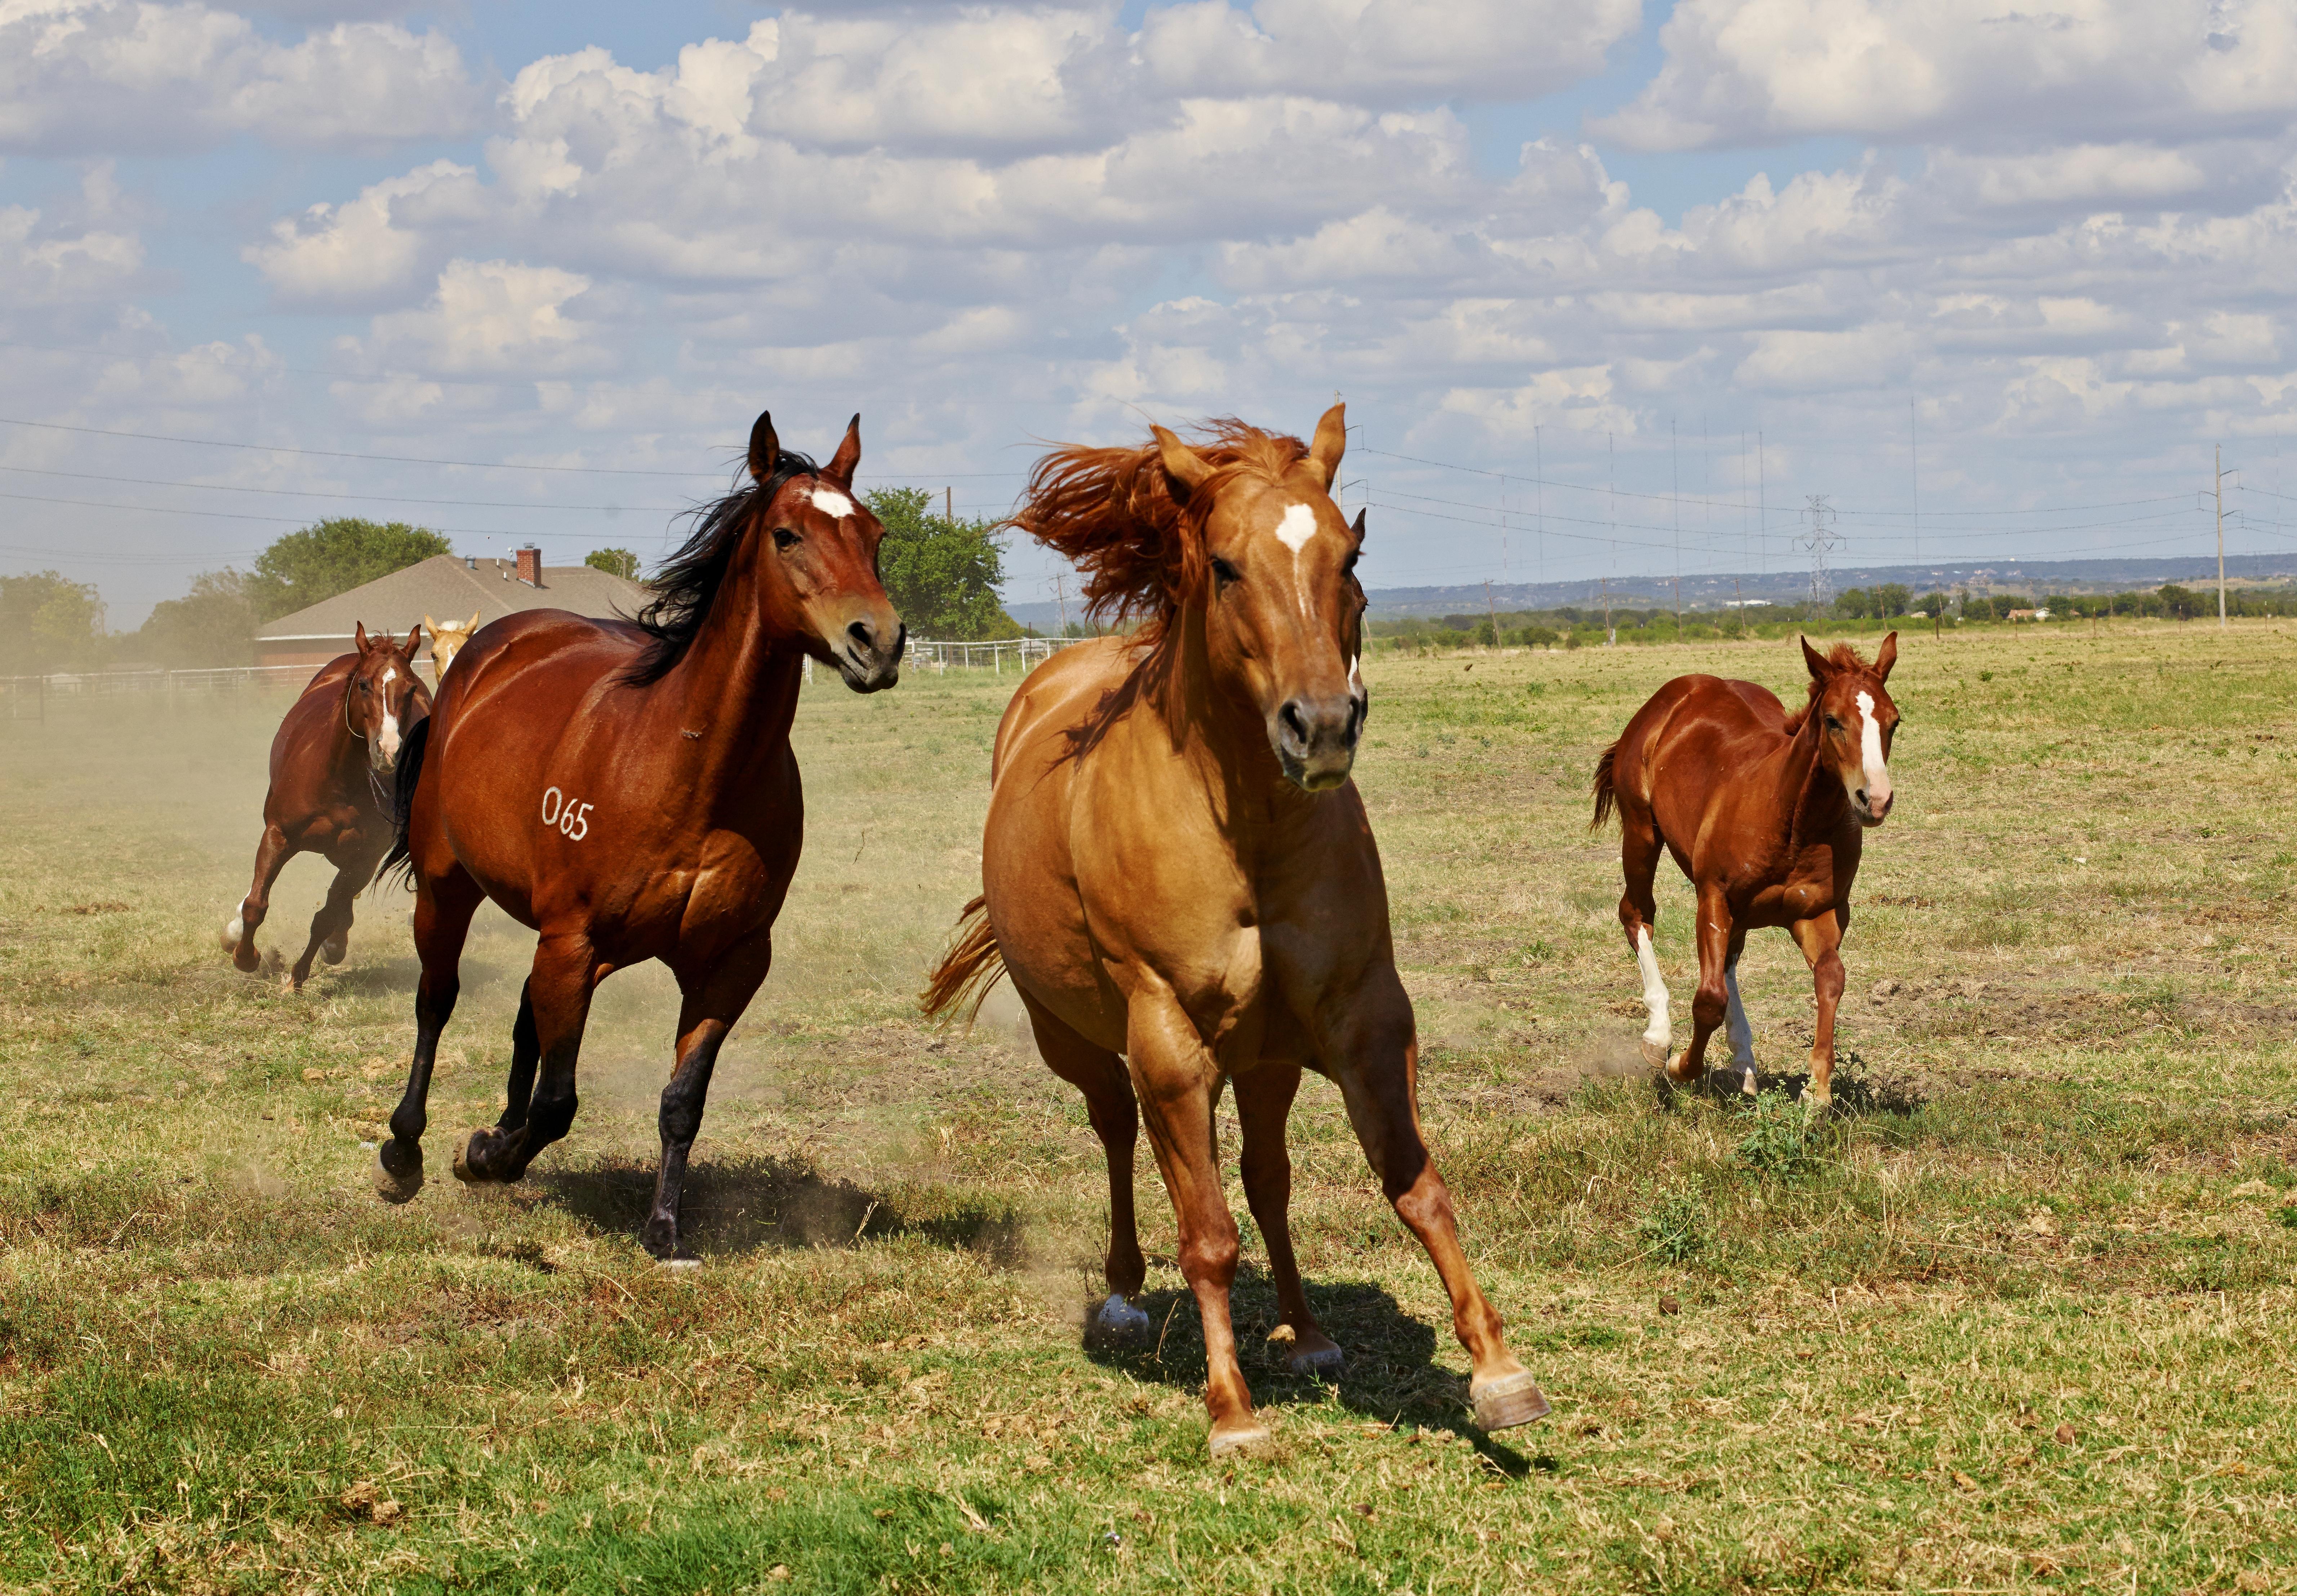
nature, meadow, prairie, animal, herd, pasture, grazing, ranch, horse, usa, america, brown, rein, mammal, stallion, mane, paddock, united states, horses, mare, coupling, texas, foal, animal world, venus, north america, young animal, gallop, romp, equestrianism, pack animal, quarter horse, carol m highsmith, mare with foal, stallion nature, trail riding, horse like mammal, mustang horse, animal sports